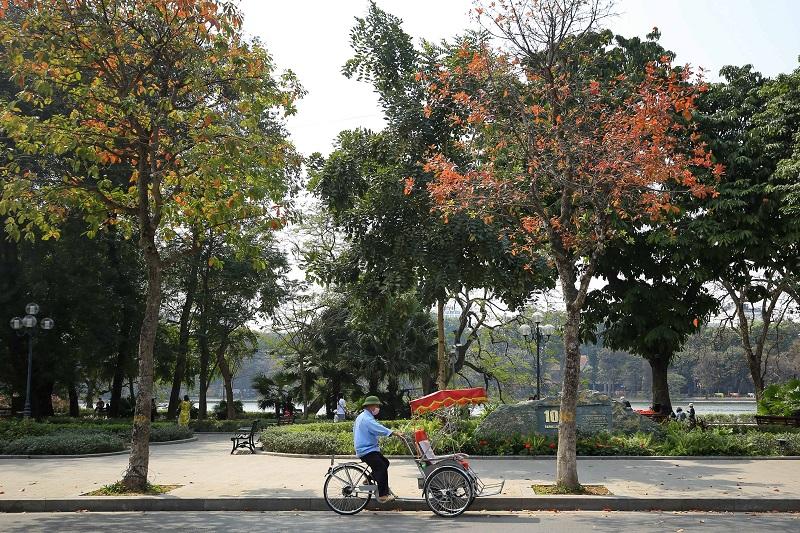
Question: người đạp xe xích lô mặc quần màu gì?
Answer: người đạp xe xích lô mặc quần màu đen